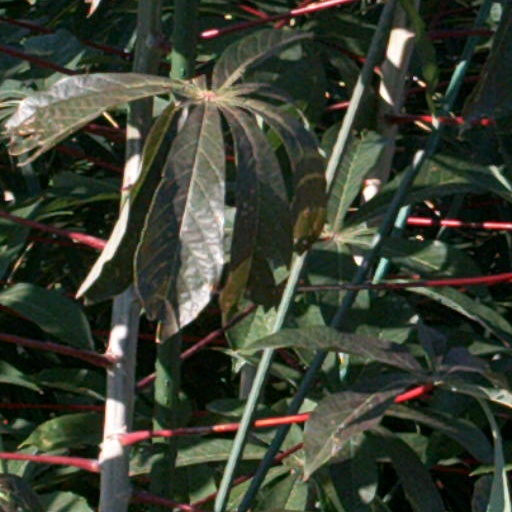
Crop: cassava